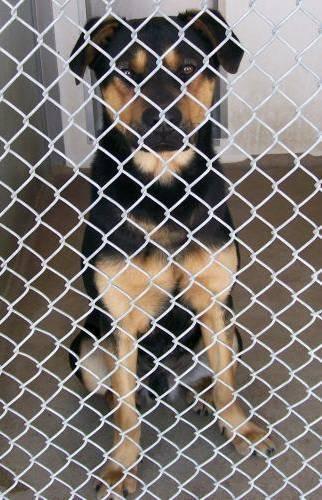
dog